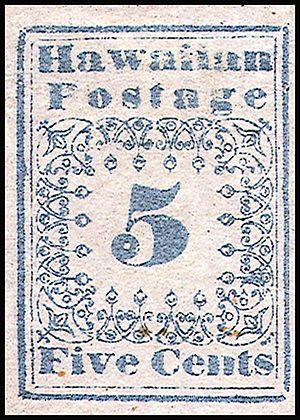
Les timbres de l’émission des missionnaires sont les premiers timbres-poste utilisés à Hawaï au début des années 1850.